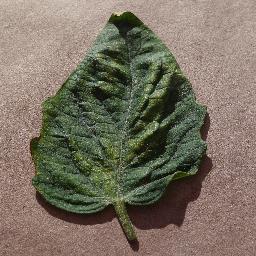
Label: Tomato___Spider_mites Two-spotted_spider_mite